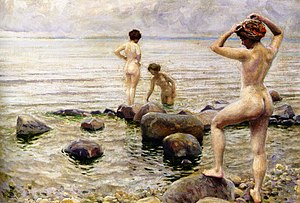
Paul Fischer / Billedgalleri
Paul Gustav Fischer var en dansk maler. Hans far, Philip August Fischer, var malermester, og Paul Fischer kom i lære, ligesom han uddannede sig på Kunstakademiet uden dog at fuldføre uddannelsen.